Ovda Regio

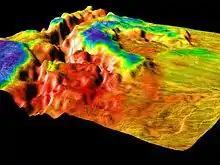
This 3D view depicts the border between the lowland plains on the right and the crustal plateau region of Ovda Regio on the left

Extensive research has been conducted to describe the structural geology of Ovda Regio. Synthetic aperture radar (SAR) images from the NASA Magellan mission have been analyzed to recognize the distribution of its structural features. The distribution was then mapped to find its temporal and spatial relation to find insight into the Regio's deformation and formation mechanisms. The challenge in this process is to find the ideal temporal and spatial relationships, which hold a prominent role in comprehending the tectonic processes. In terms of structural setting, the Regio is characterized mainly by ribbons, folds, and a complex of graben.